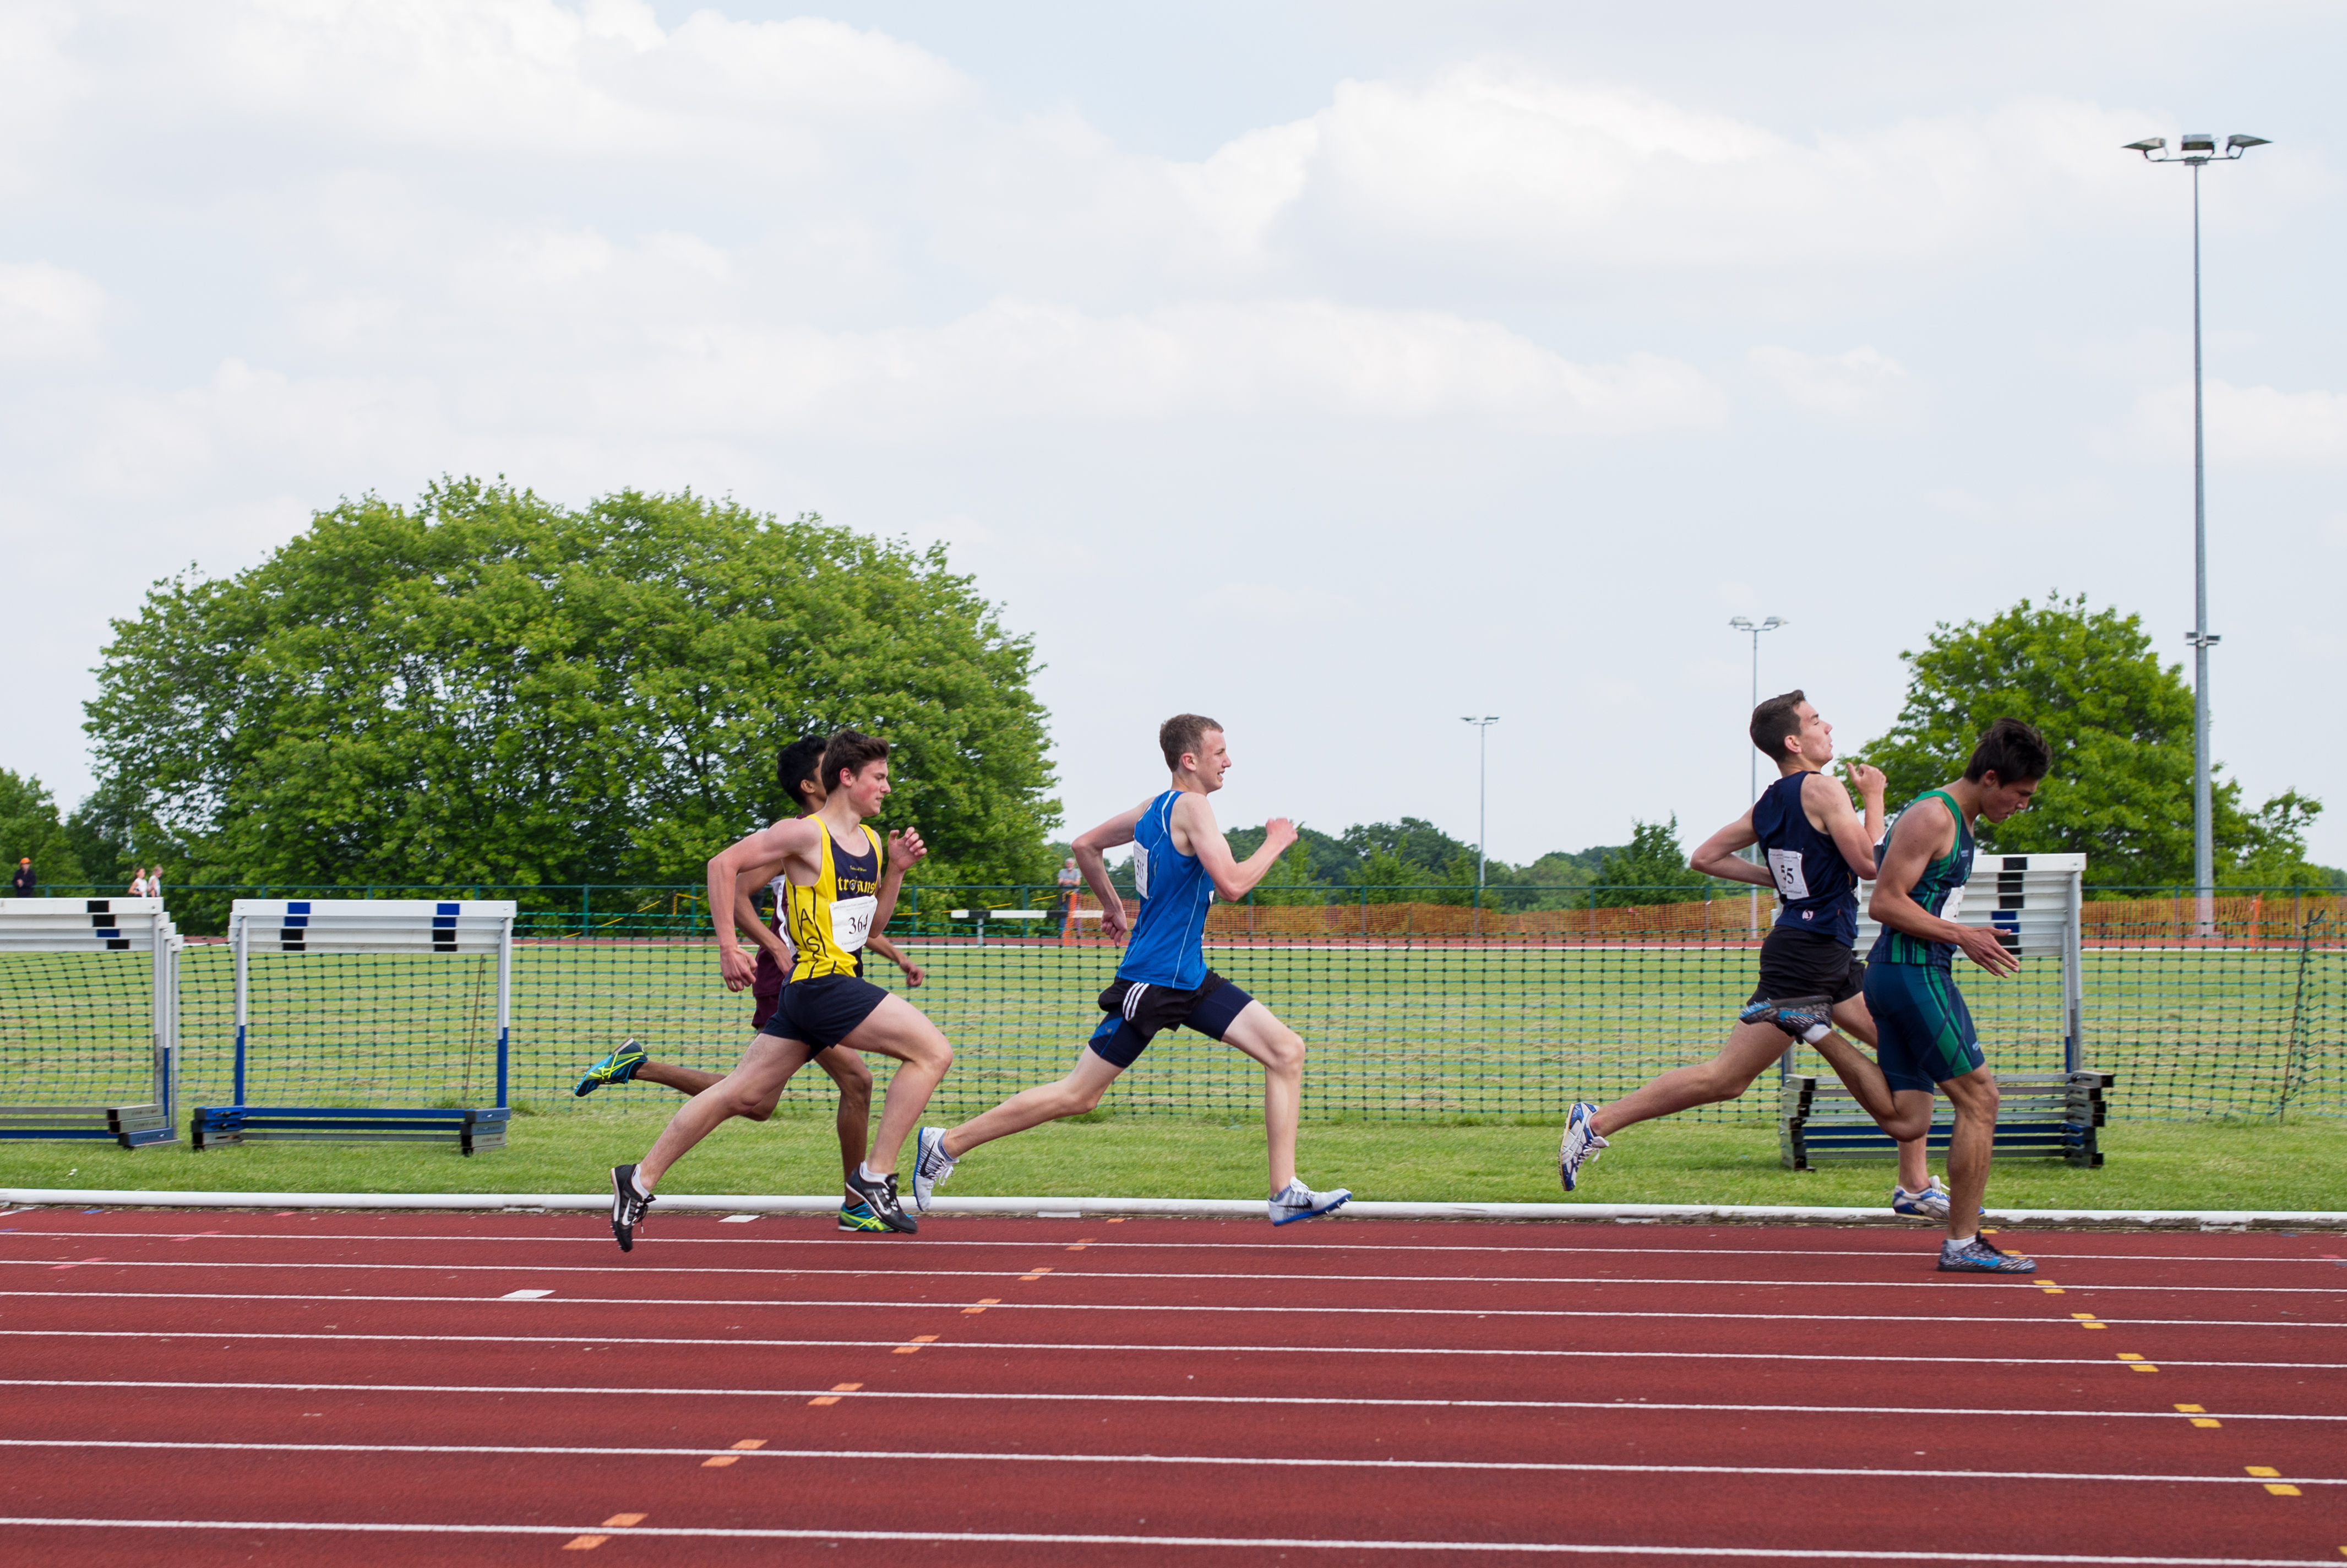
outdoor, track, field, running, jumping, europe, high, runner, ash, england, 2016, race, competition, london, hague, international, girls, m, american, team, sports, boys, racing, 50, school, championship, junior, leica, 240, summilux, varsity, athlete, athletics, athletes, meet, isst, hillingdon, sprint, human action, track and field athletics